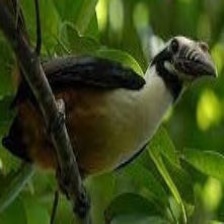
Species: VISAYAN HORNBILL
Scientific name: PENELOPIDES PANINI
ImageNet parent category: hornbill